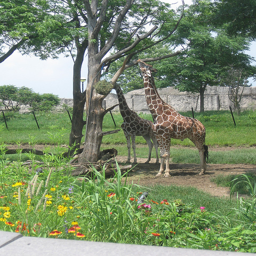
Two giraffes nibbling on tree branches in  a park like enclosure.
an image of giraffe grazing in the woods
Two giraffes sticking their heads into trees in grassy area.
Two giraffes reaching up high to eat leaves from a tree.
two giraffes in a field near a tree